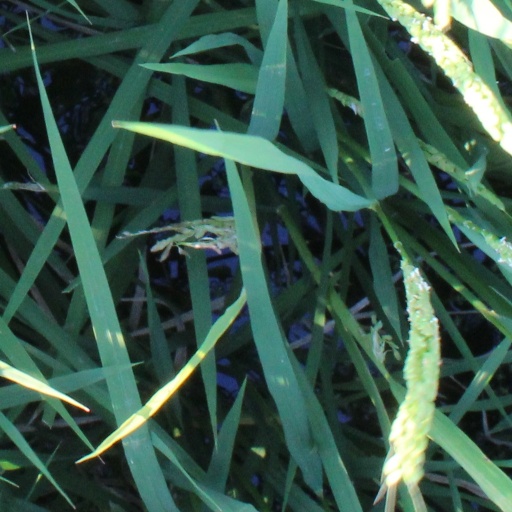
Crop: rice